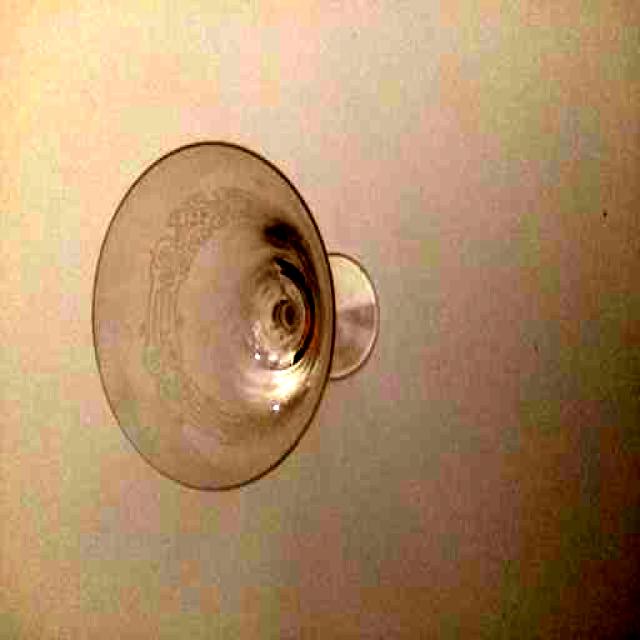
Label: Glass